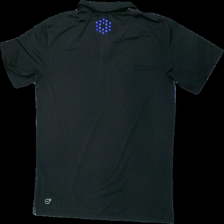
View: back
Type: T-shirt
Category: Men
Brand: Puma
Colors: Black, Blue, White, Grey, Pink
Material: 100% polyester
Pattern: Logo print
Cut: Regular
Size: S
Season: All
Price range: 50-100
Recommended usage: Reuse
Description: tränings t-shit med krage